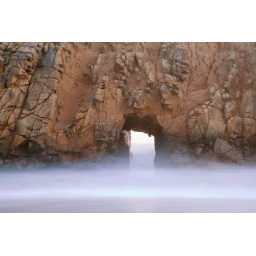
Hole in the rock - Pfeiffer beach